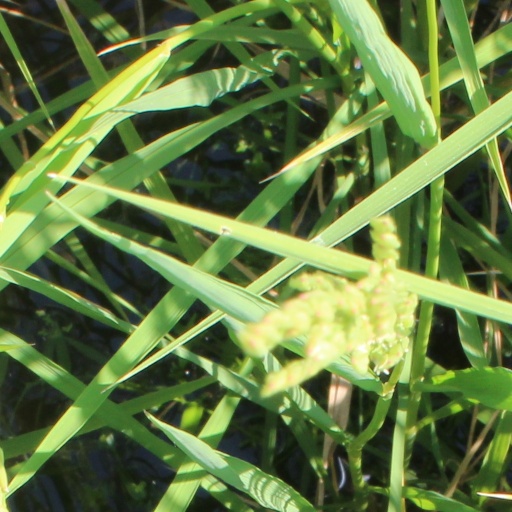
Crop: rice